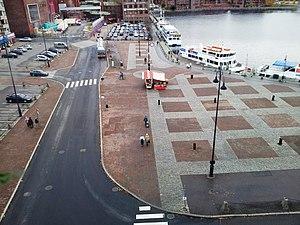
La place Laukontori est dans le quartier de Nalkala au centre de Tampere en Finlande.